Automatic milking

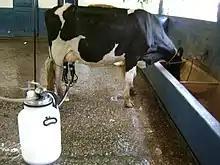
A cow and a milking machine – partial automation compared to hand milking

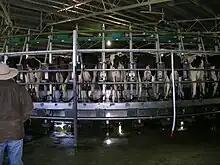
A rotary milking parlor – higher efficiency compared to stationary milking parlors, but still requiring manual labour with milking machines etc.

The milking process is the collection of tasks specifically devoted to extracting milk from an animal (rather than the broader field of dairy animal husbandry). This process may be broken down into several sub-tasks: collecting animals before milking, routing animals into the parlour, inspection and cleaning of teats, attachment of milking equipment to teats, and often massaging the back of the udder to relieve any held back milk, extraction of milk, removal of milking equipment, and routing of animals out of the parlour.